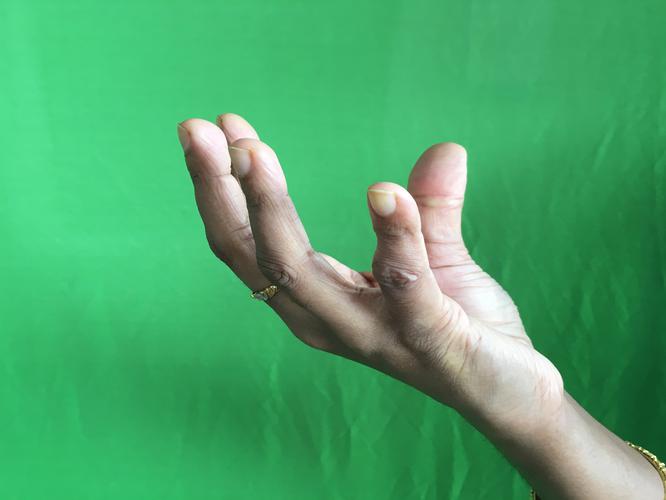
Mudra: Padmakosha
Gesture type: single_hand